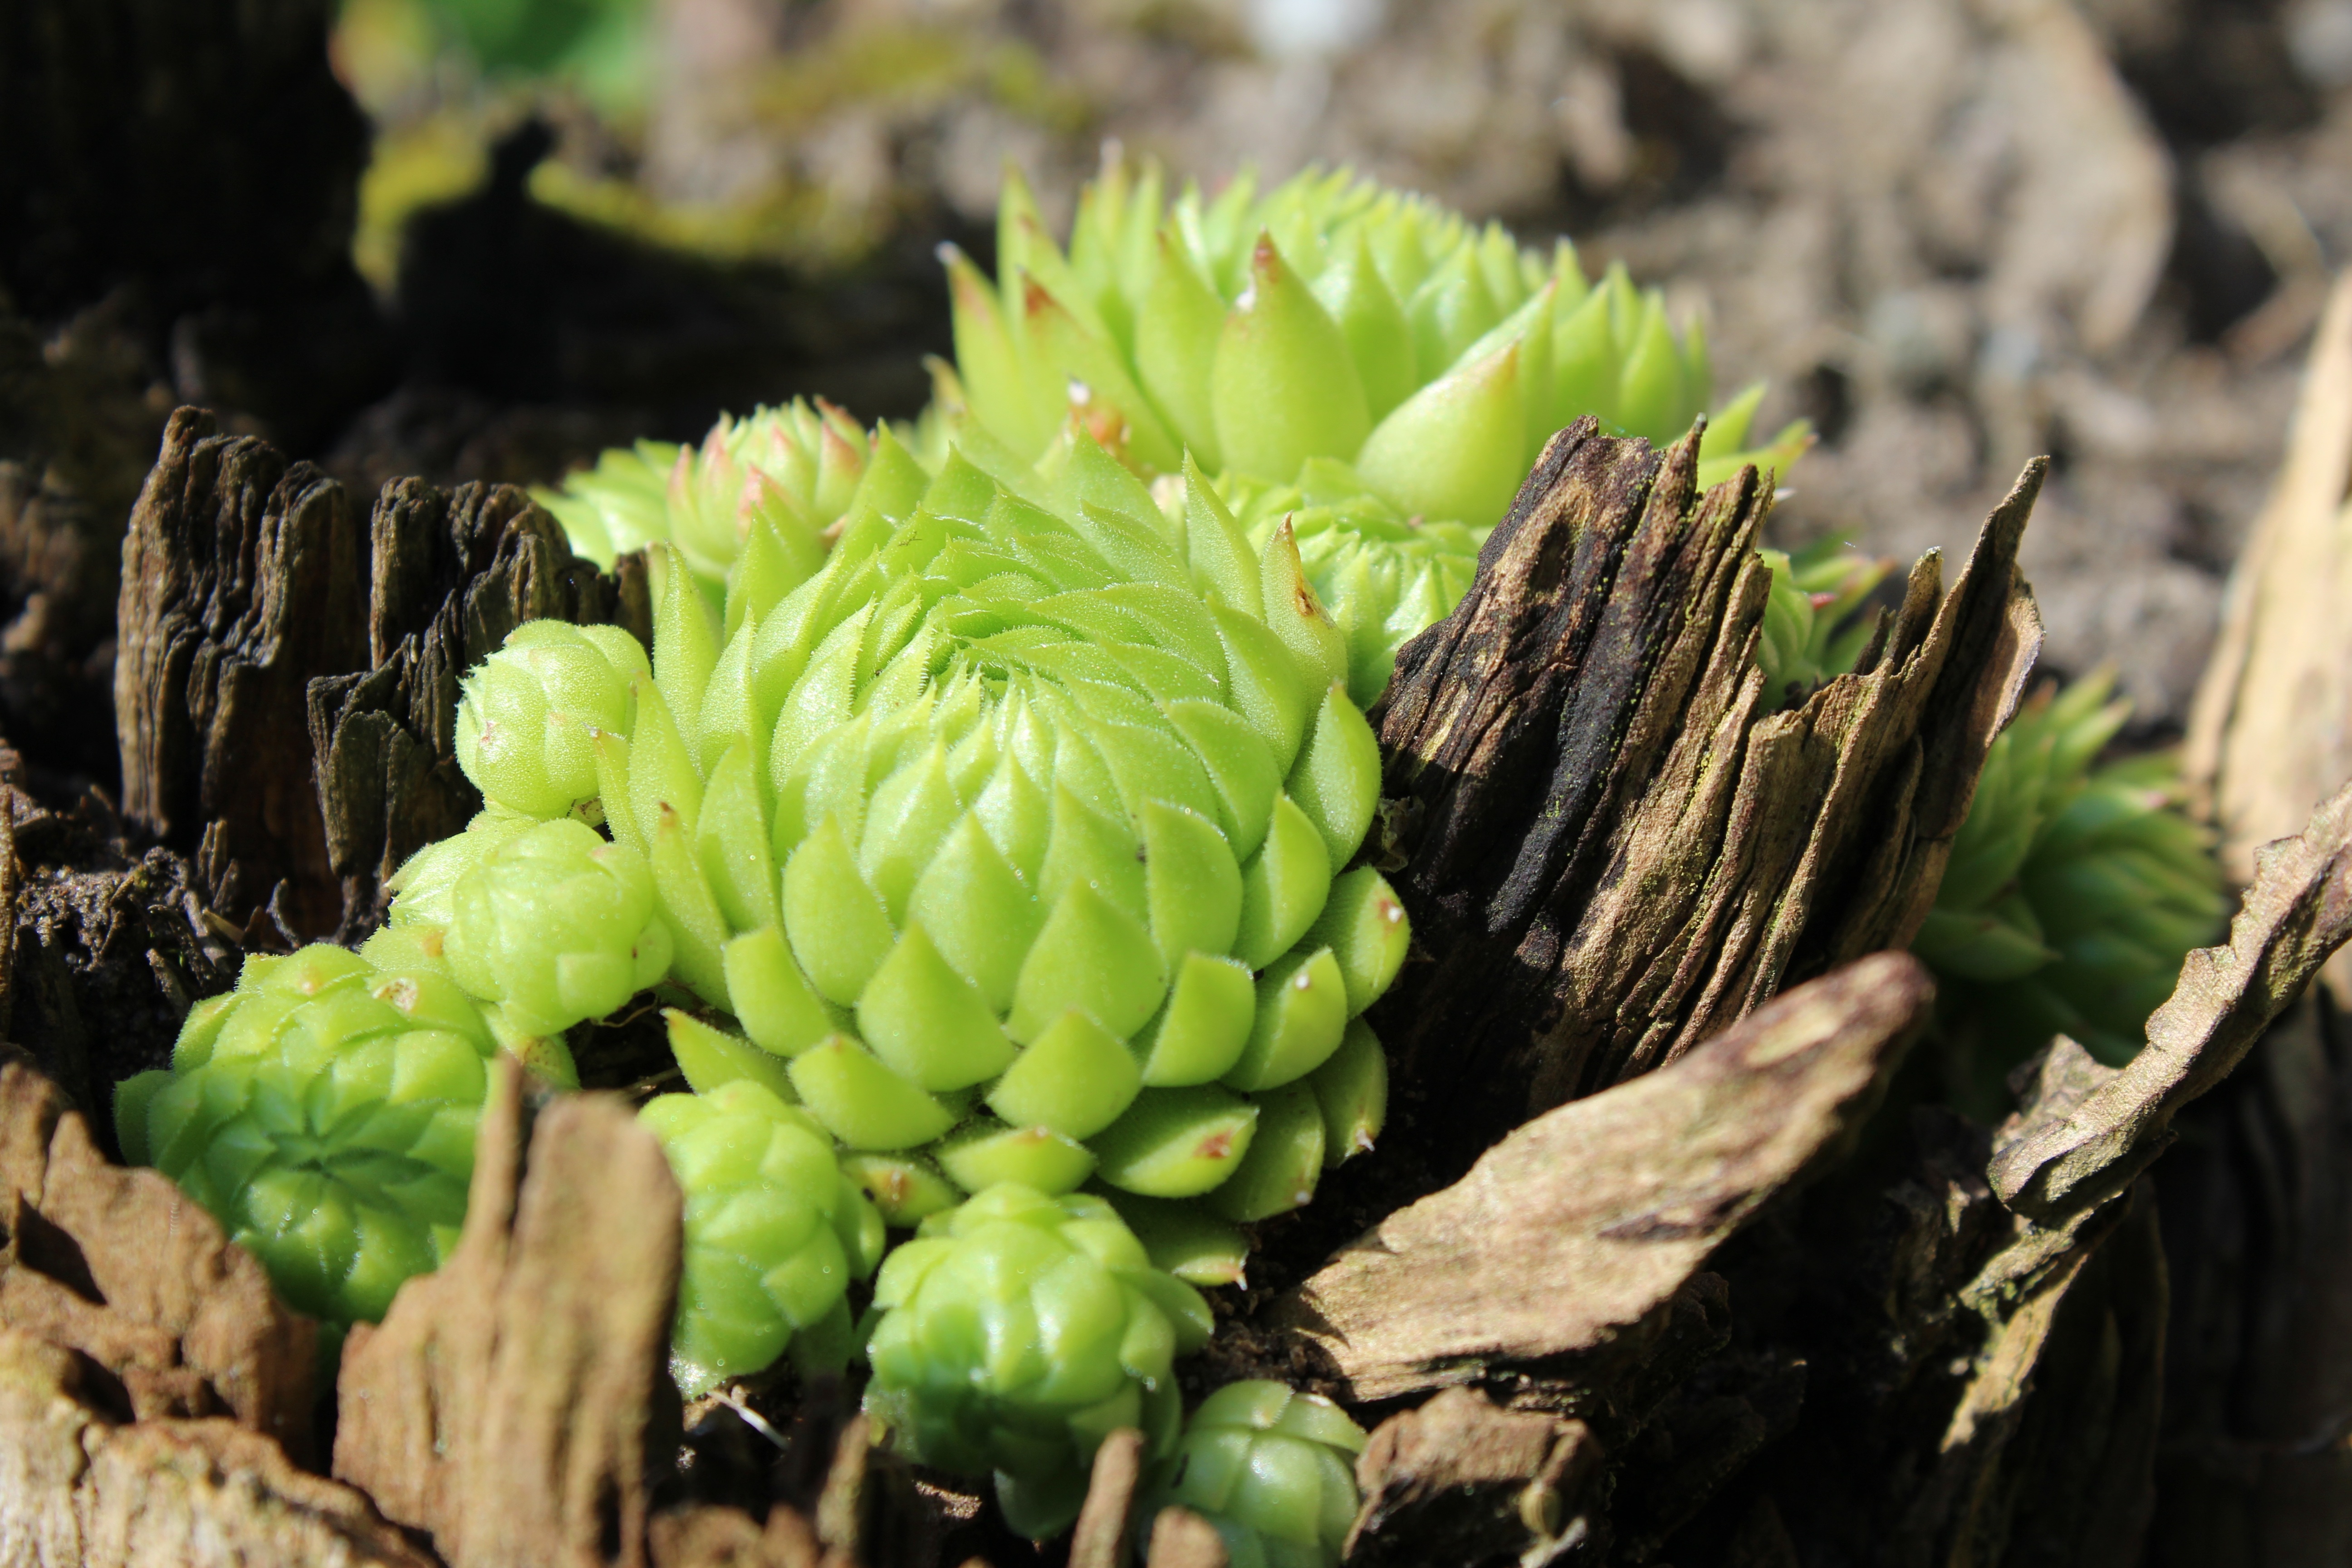
nature, plant, wood, leaf, flower, log, food, green, produce, botany, garden, flora, macro photography, flowering plant, houseleek, land plant, ferns and horsetails